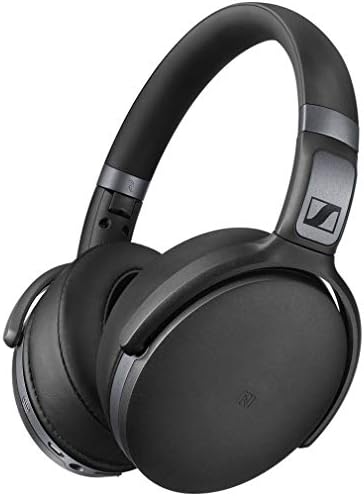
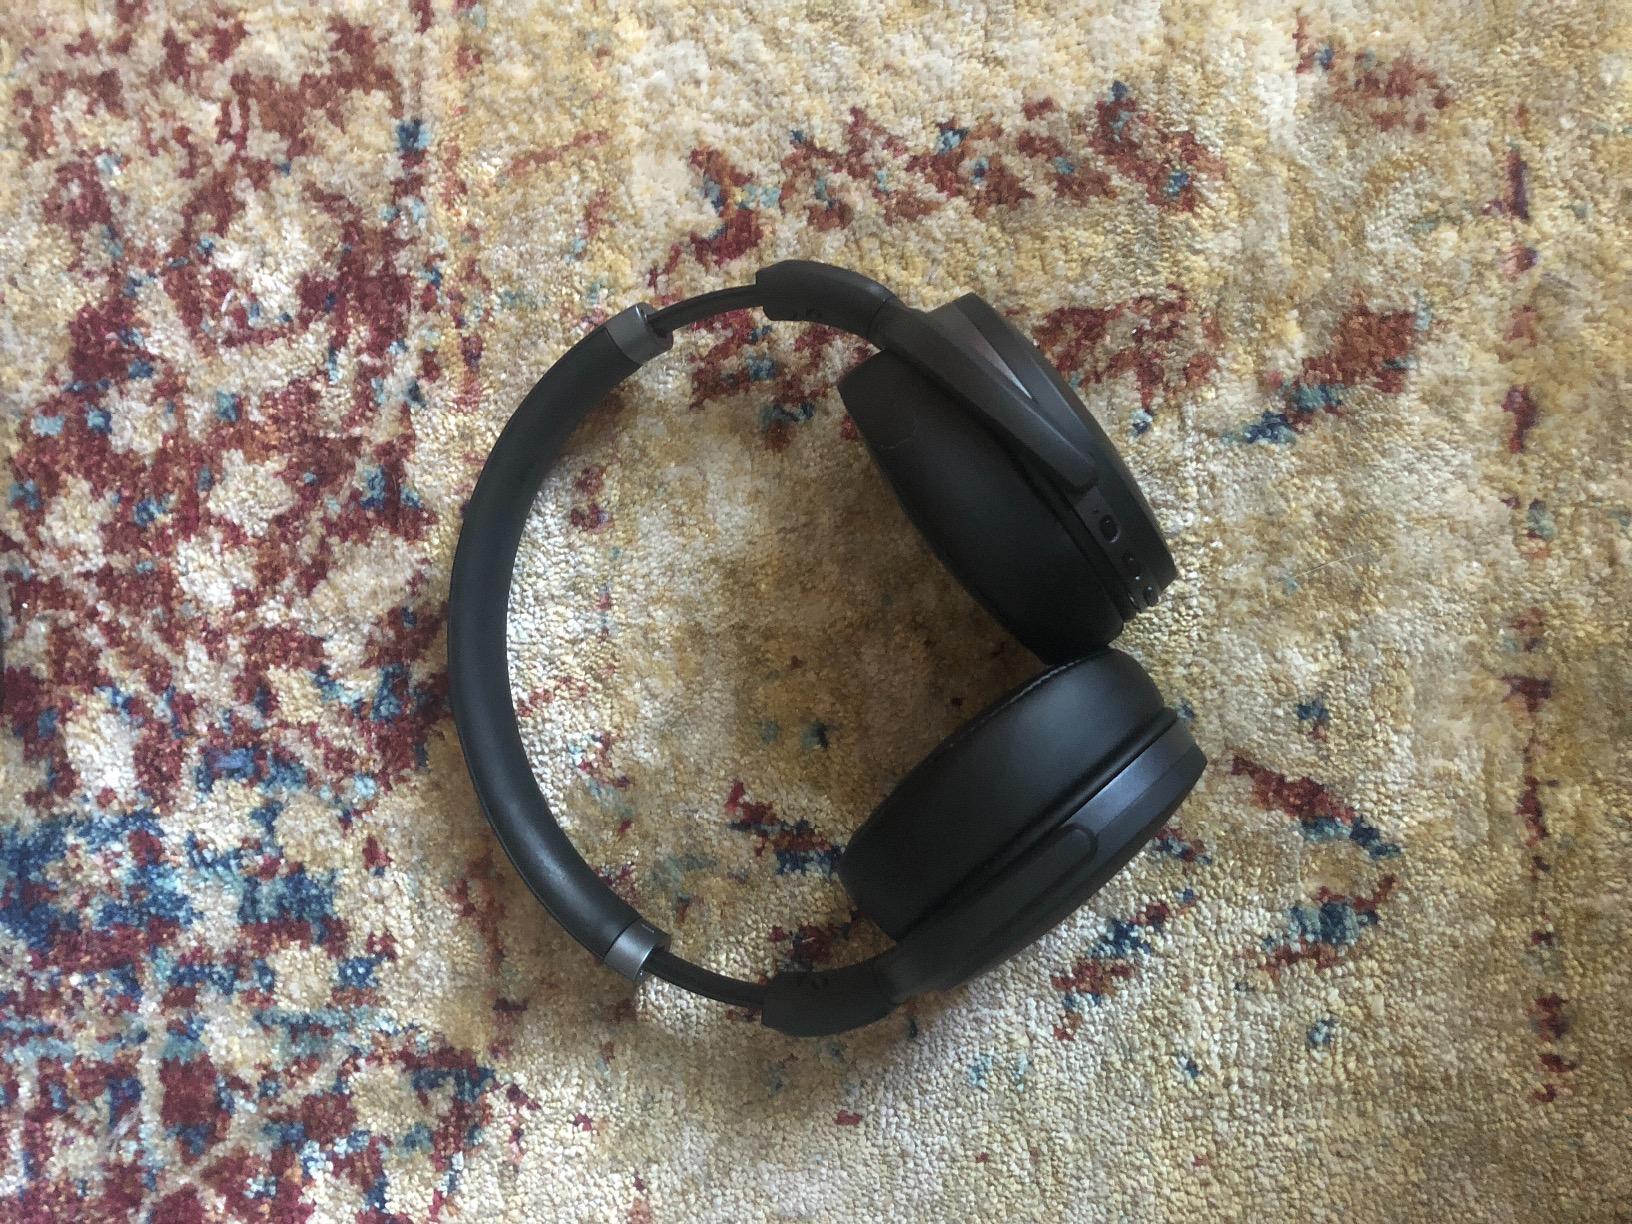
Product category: headphones
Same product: yes